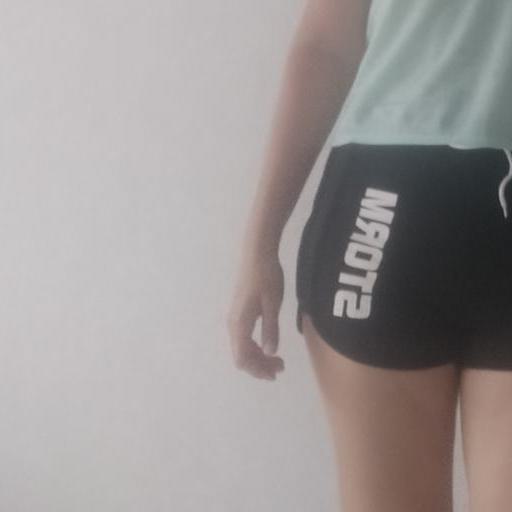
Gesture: no_gesture